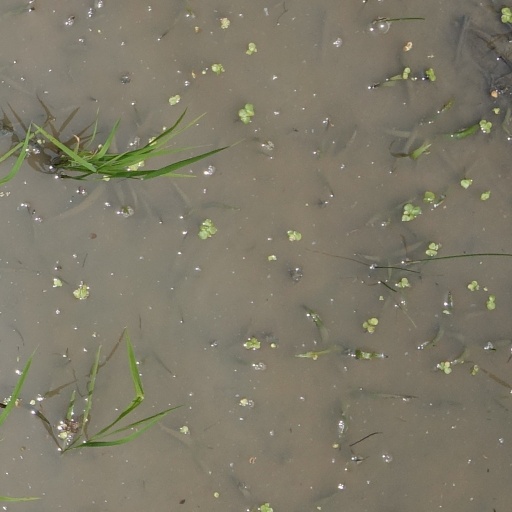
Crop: rice